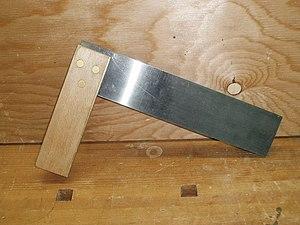
Instrument formé de deux pièces ajustées à angle droit, l'équerre est utilisée soit pour vérifier des angles dièdres droits, soit pour tracer des angles plans droits.